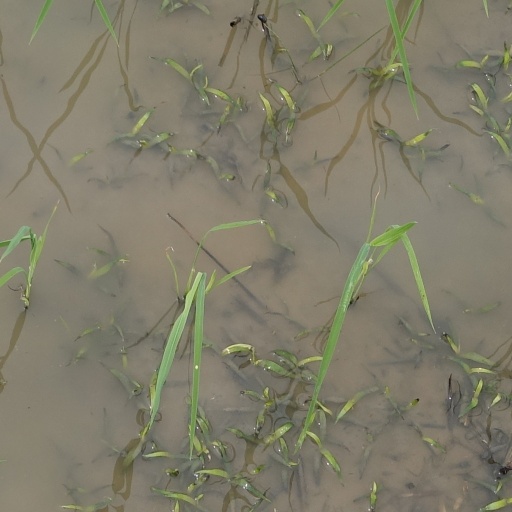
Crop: rice